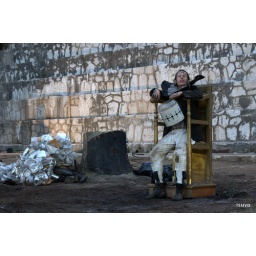
theater play by &amp;quot;oxi pezoume&amp;quot; about water resources, performance at the Marathondam